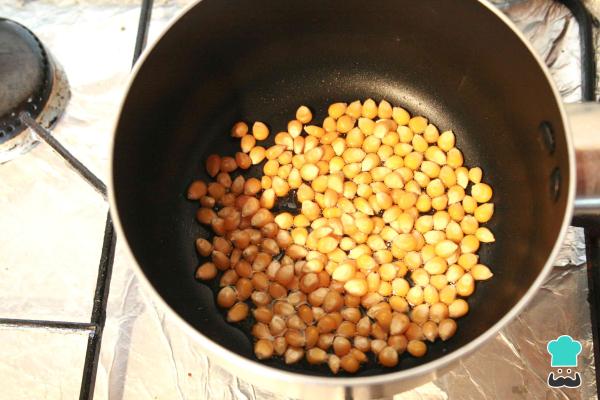
Prepara un cazo con aceite y espera a que caliente. Agrega el maíz para las palomitas caseras y cubre el recipiente con una tapa.